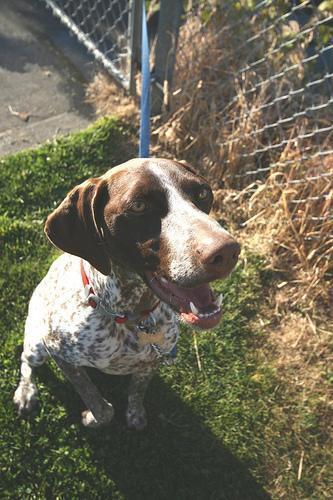
german shorthaired